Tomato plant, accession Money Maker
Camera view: bottom (45 deg); turntable rotation: 0 degrees
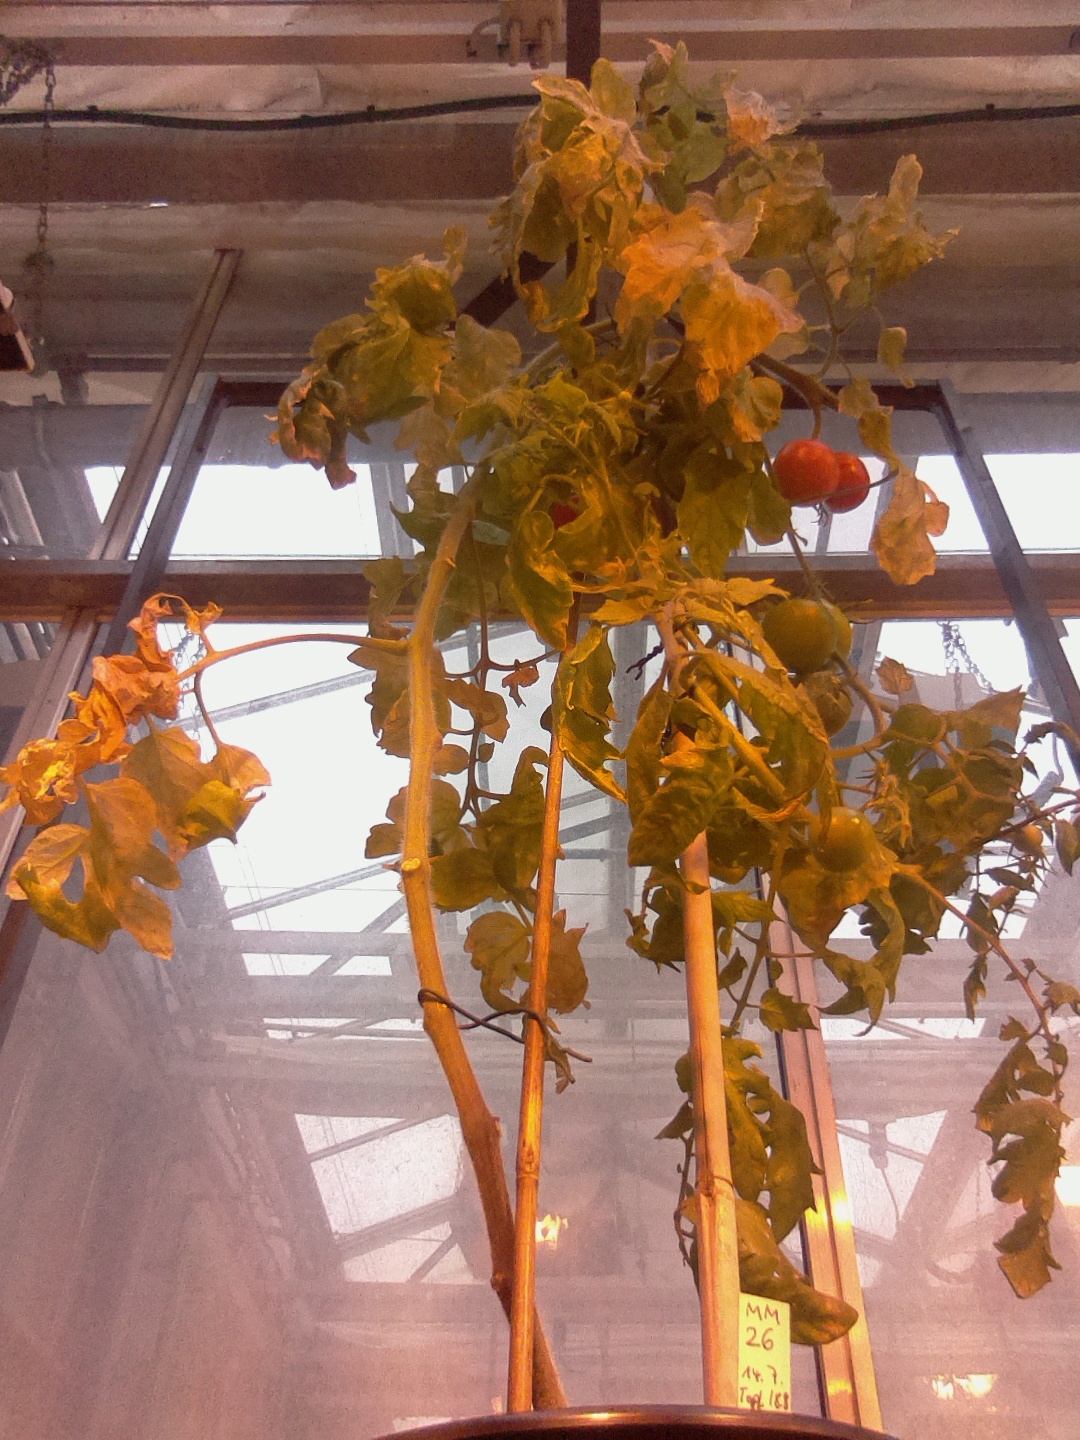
BBCH growth stage 84: 40%-50% of fruits show typical fully ripe color